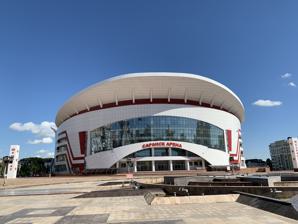
Building: Ogarev Arena
Country: Russia
Year built: 2021
Sports venue in Saransk, Russia Ogarev Arena Former names Saransk Arena Address Bogdana Khmelnitskogo 35a Saransk , Mordovia , Russia Coordinates 54°11′17″N 45°11′0″E / 54.18806°N 45.18333°E / 54.18806; 45.18333 Elevation (Floor count 4) Owner Mordovian State University Capacity Ice Hockey : 7 500 Basketball : 8 106 Concert : 5 500 Field size 60 m × 31 m (197 ft × 102 ft) (ice rink) Acreage 49,985 square metres (4.9985 ha; 12.352 acres) Construction Broke ground 2010 ( 2010 ) Built 2010 ( 2010 ) – 2021 ( 2021 ) Opened 21 December 2021 ; 3 years ago ( 2021-12-21 ) Construction cost ₽ 5,5 billion ( € 63,2 million in 2021) Architect LLC Design and Construction Workshop Project manager Institute of Sports Facilities JSC Scientific Research Center Construction Main contractors GC StroyEnergoKomplekt Website vk .com /ogarev __arena Interior The Ogarev Arena ( Russian : Огарёв Арена ) is a multifunctional sports venue in Saransk , the capital of the Republic of Mordovia , Russian Federation . Constructed in 2021, it consists of two tiers and can accommodate up to 7,500 spectators. It is primarily equipped for hockey and ice skating, and includes gyms and choreographic halls. Initially named Saransk Arena ( Russian : Саранск Арена ), it was laid down in 2011 but was only completed a decade later, and was opened on 25 December 2021. On 1 November 2022, the venue was transferred to N.P. Ogarev Mordovia State University and became federal property. Following a public vote on social media on 3 April 2023, the arena was renamed to "Ogarev Arena". The 2024 Russian Junior Figure Skating Championships was held in the venue. See also Mordovia Arena , a football stadium in Saransk List of indoor arenas in Russia References